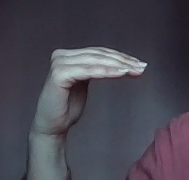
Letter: haa